Atal Indore City Transport Service Limited

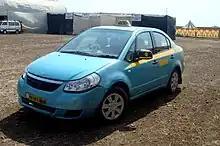
Metro Taxi in Indore

AICTSL started the City Taxi transport service under its existing institutional setup in the lines of City Bus Services. It is a kind of demand responsive, on-call taxi service that uses GPS system. The Metro Taxi system is geared towards affluent Indorites and charges Rs. 15 per km until 11.00 pm and Rs. 20 per km from 11.00 to 6.00 am. Tetro taxi under ACTL operates day tours for places such as Omkareshwar, Ujjain, Dewas, Mandu and Maheshwar.